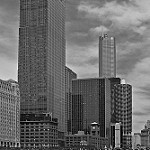
Label: B & W